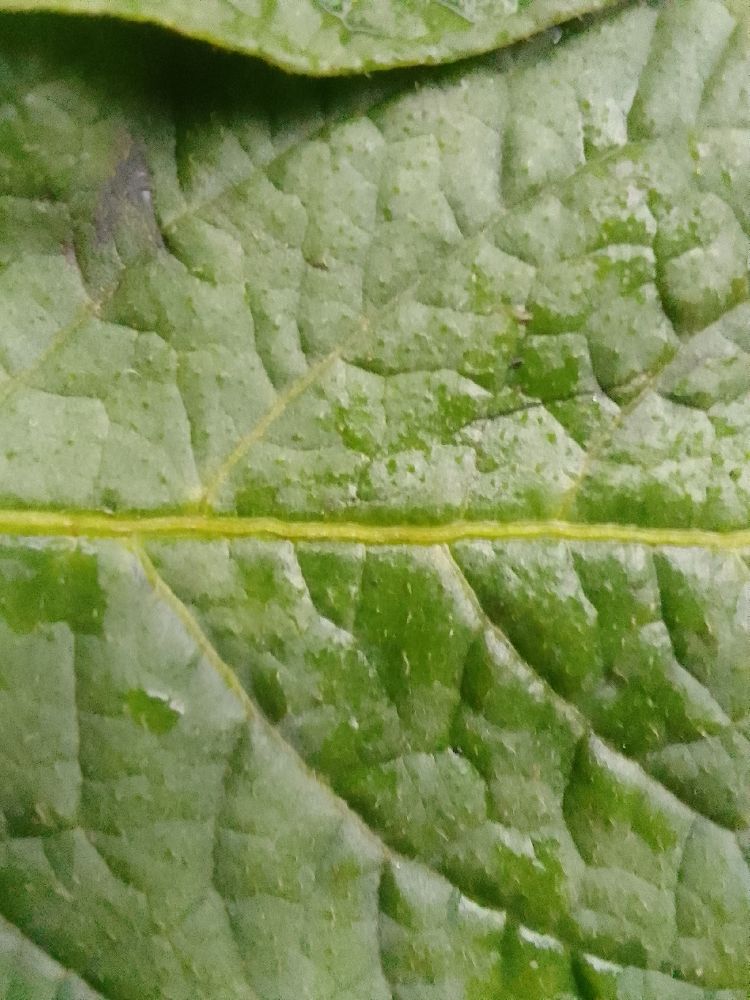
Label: Healthy